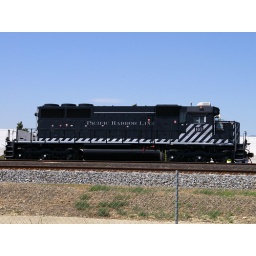
Pacific Harbor Line engine spotted far from home.This is usually running around the Port of Los Angeles.&lt;i&gt;Pomona, CA&lt;/i&gt;